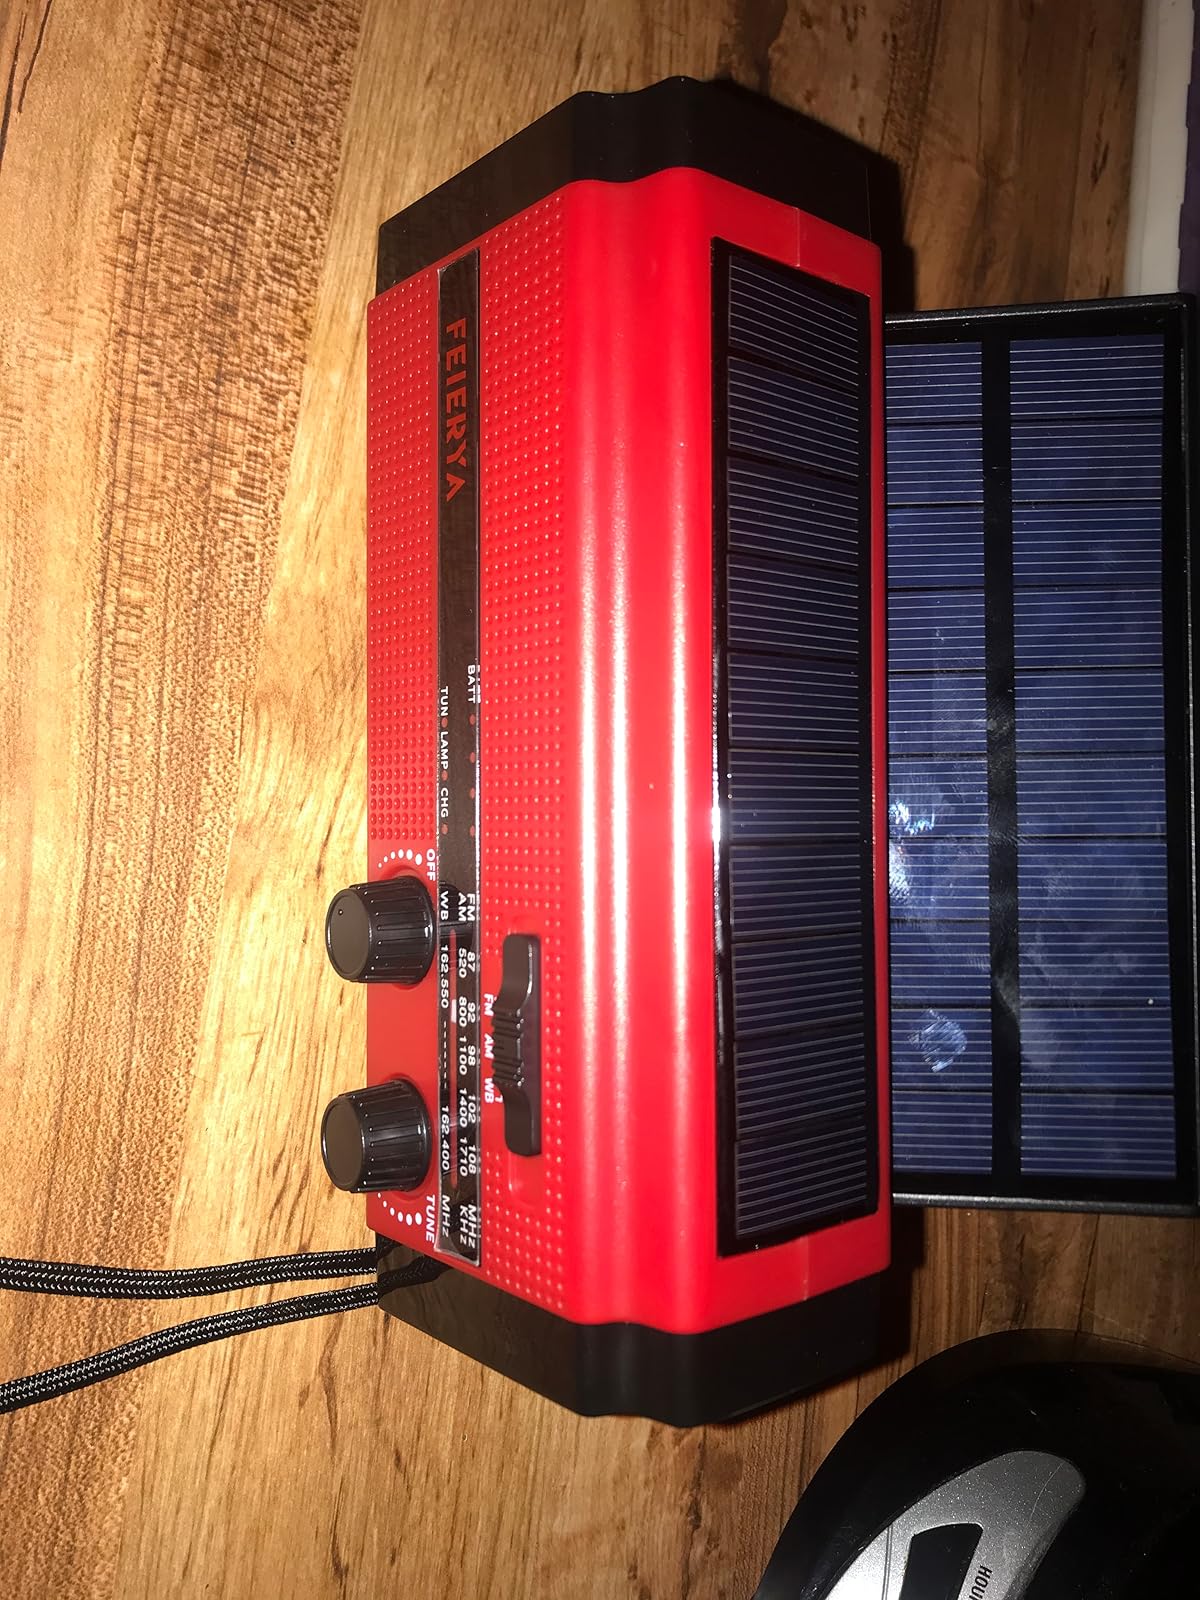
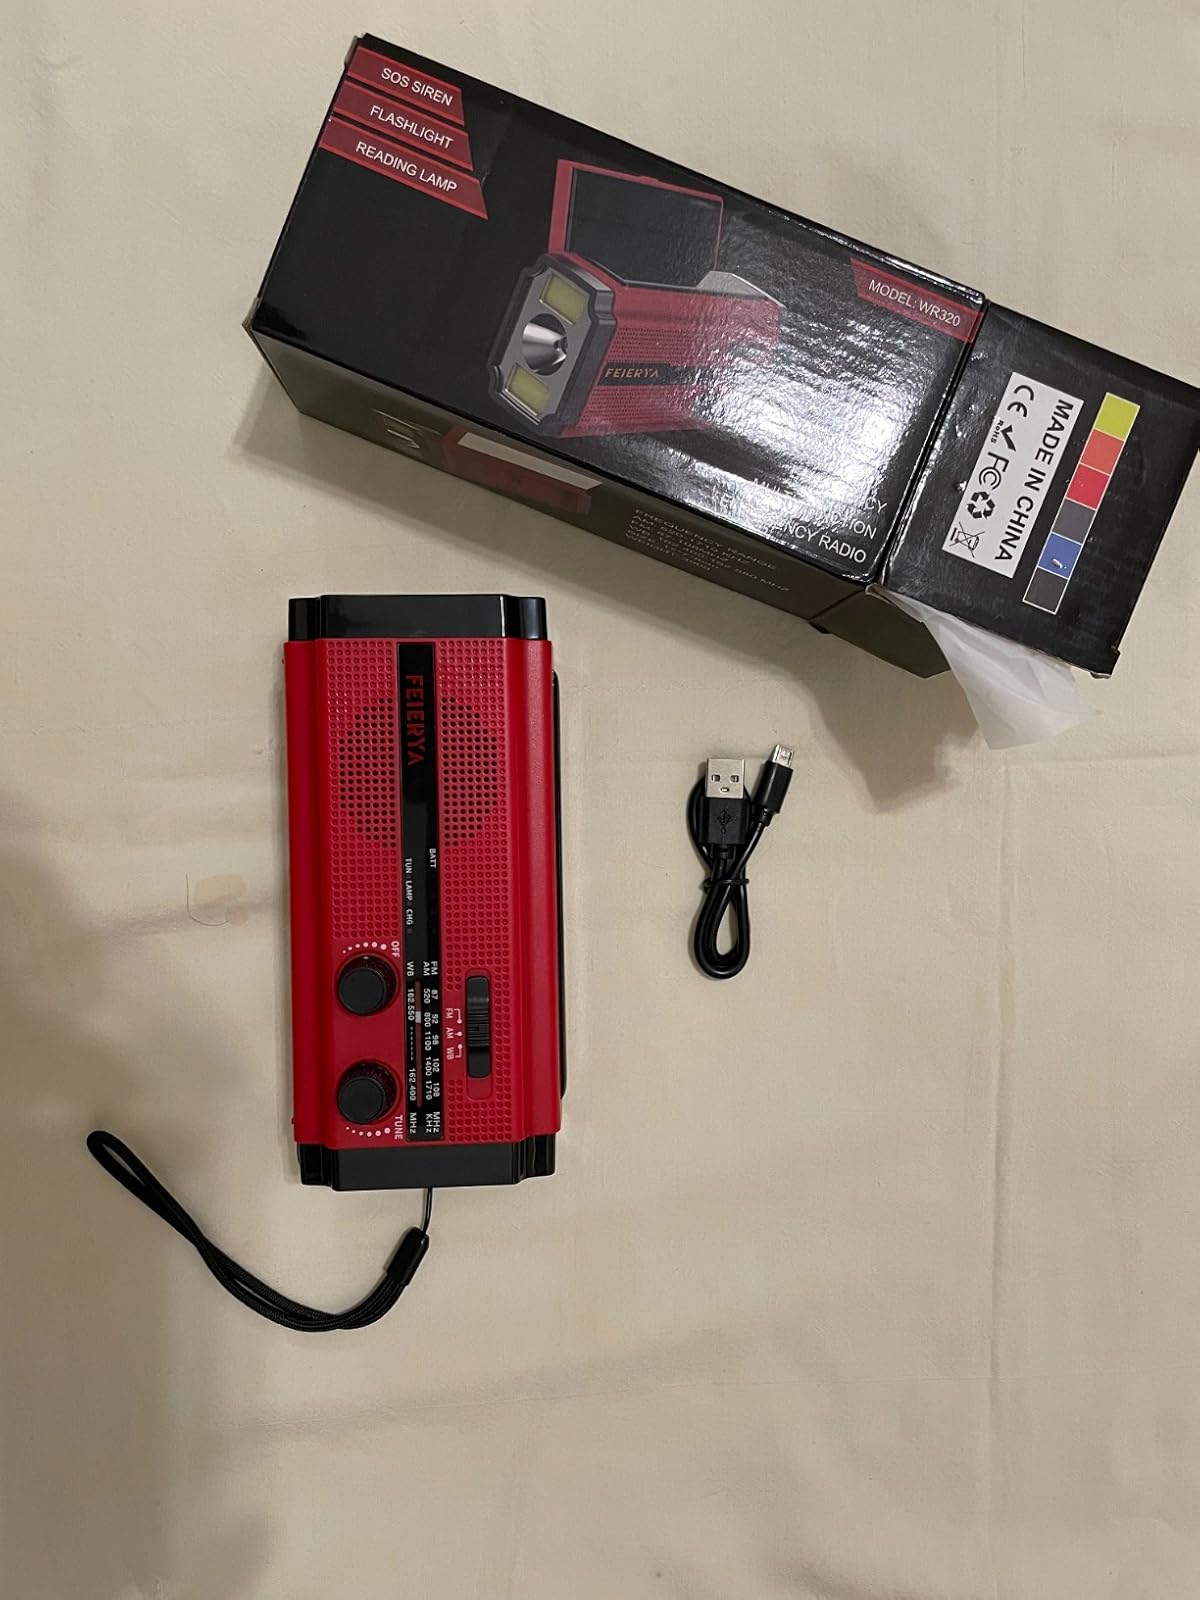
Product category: radio
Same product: yes